Hirokazu Sawamura

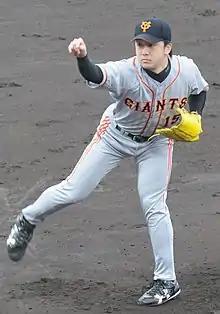
Sawamura with the Yomiuri Giants in 2012

Sawamura played nine seasons for the Yomiuri Giants during 2011–2020; he missed the 2017 season due to a shoulder injury. In 2011, he was named the Central League Rookie of the Year. In 2013, he was named MVP of the first game of the NPB All-Star Series. During his first four seasons with the Giants, he was predominantly a starting pitcher; after 2014, he only appeared for the Giants as a relief pitcher. As a closer during 2015 and 2016, he recorded 36 and 37 saves, respectively. During his nine seasons with the Giants, he compiled a 48–50 win–loss record with 74 saves.